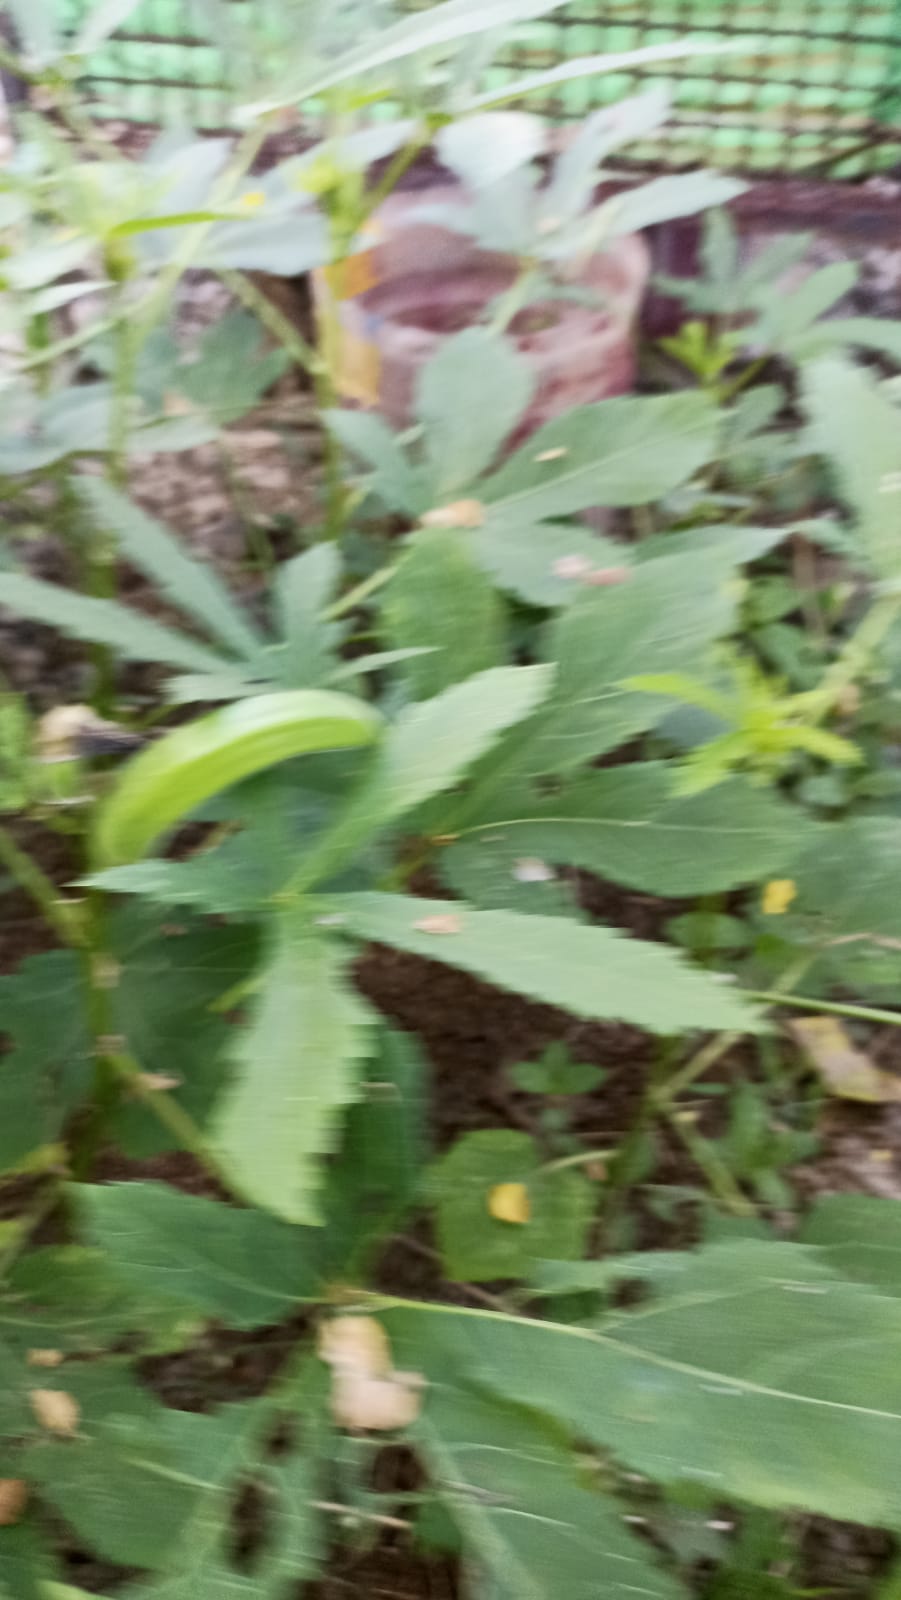
Label: Mature